Fossombrone Cathedral

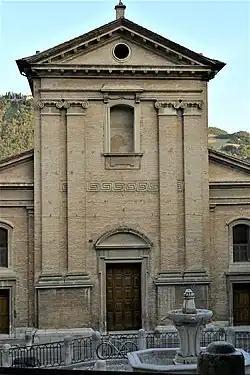
Principal façade.

Fossombrone Cathedral ( or "dei Santi Aldebrando e Agostino"; "Duomo di Fossombrone") is a Roman Catholic cathedral dedicated to Saint Aldebrandus and Saint Augustine located in the Piazza Mazzini at the end of Corso Garibaldi in the center of the town of Fossombrone in the province of Pesaro and Urbino in the region of Marche, Italy. Formerly the cathedral of the Diocese of Fossombrone, since 1986 it has been a co-cathedral of the Diocese of Fano-Fossombrone-Cagli-Pergola.